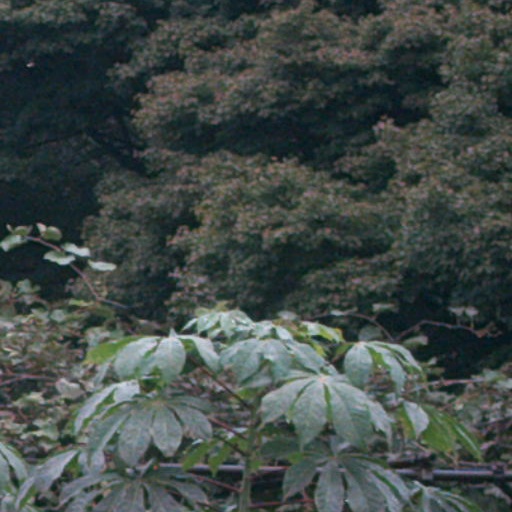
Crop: cassava